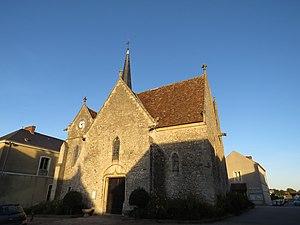
Église
L'église Saint-Symphorien est une église catholique située à Cherreau, en France.
La liste des églises de la Sarthe recense de la manière la plus complète possible les églises, cathédrale et basilique situées dans le département français de la Sarthe.
Cherreau est une ancienne commune française, située dans le département de la Sarthe en région Pays de la Loire, devenue le 1ᵉʳ janvier 2019 une commune déléguée au sein de la commune nouvelle de Cherré-Au.